Orhem

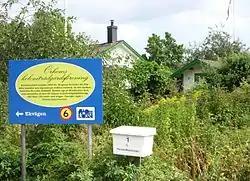
Allotments in Orhem in 2010.

Orhem is a district in Skarpnäck borough, Stockholm, Sweden. Orhem has 82 inhabitants as of December 31, 2006.